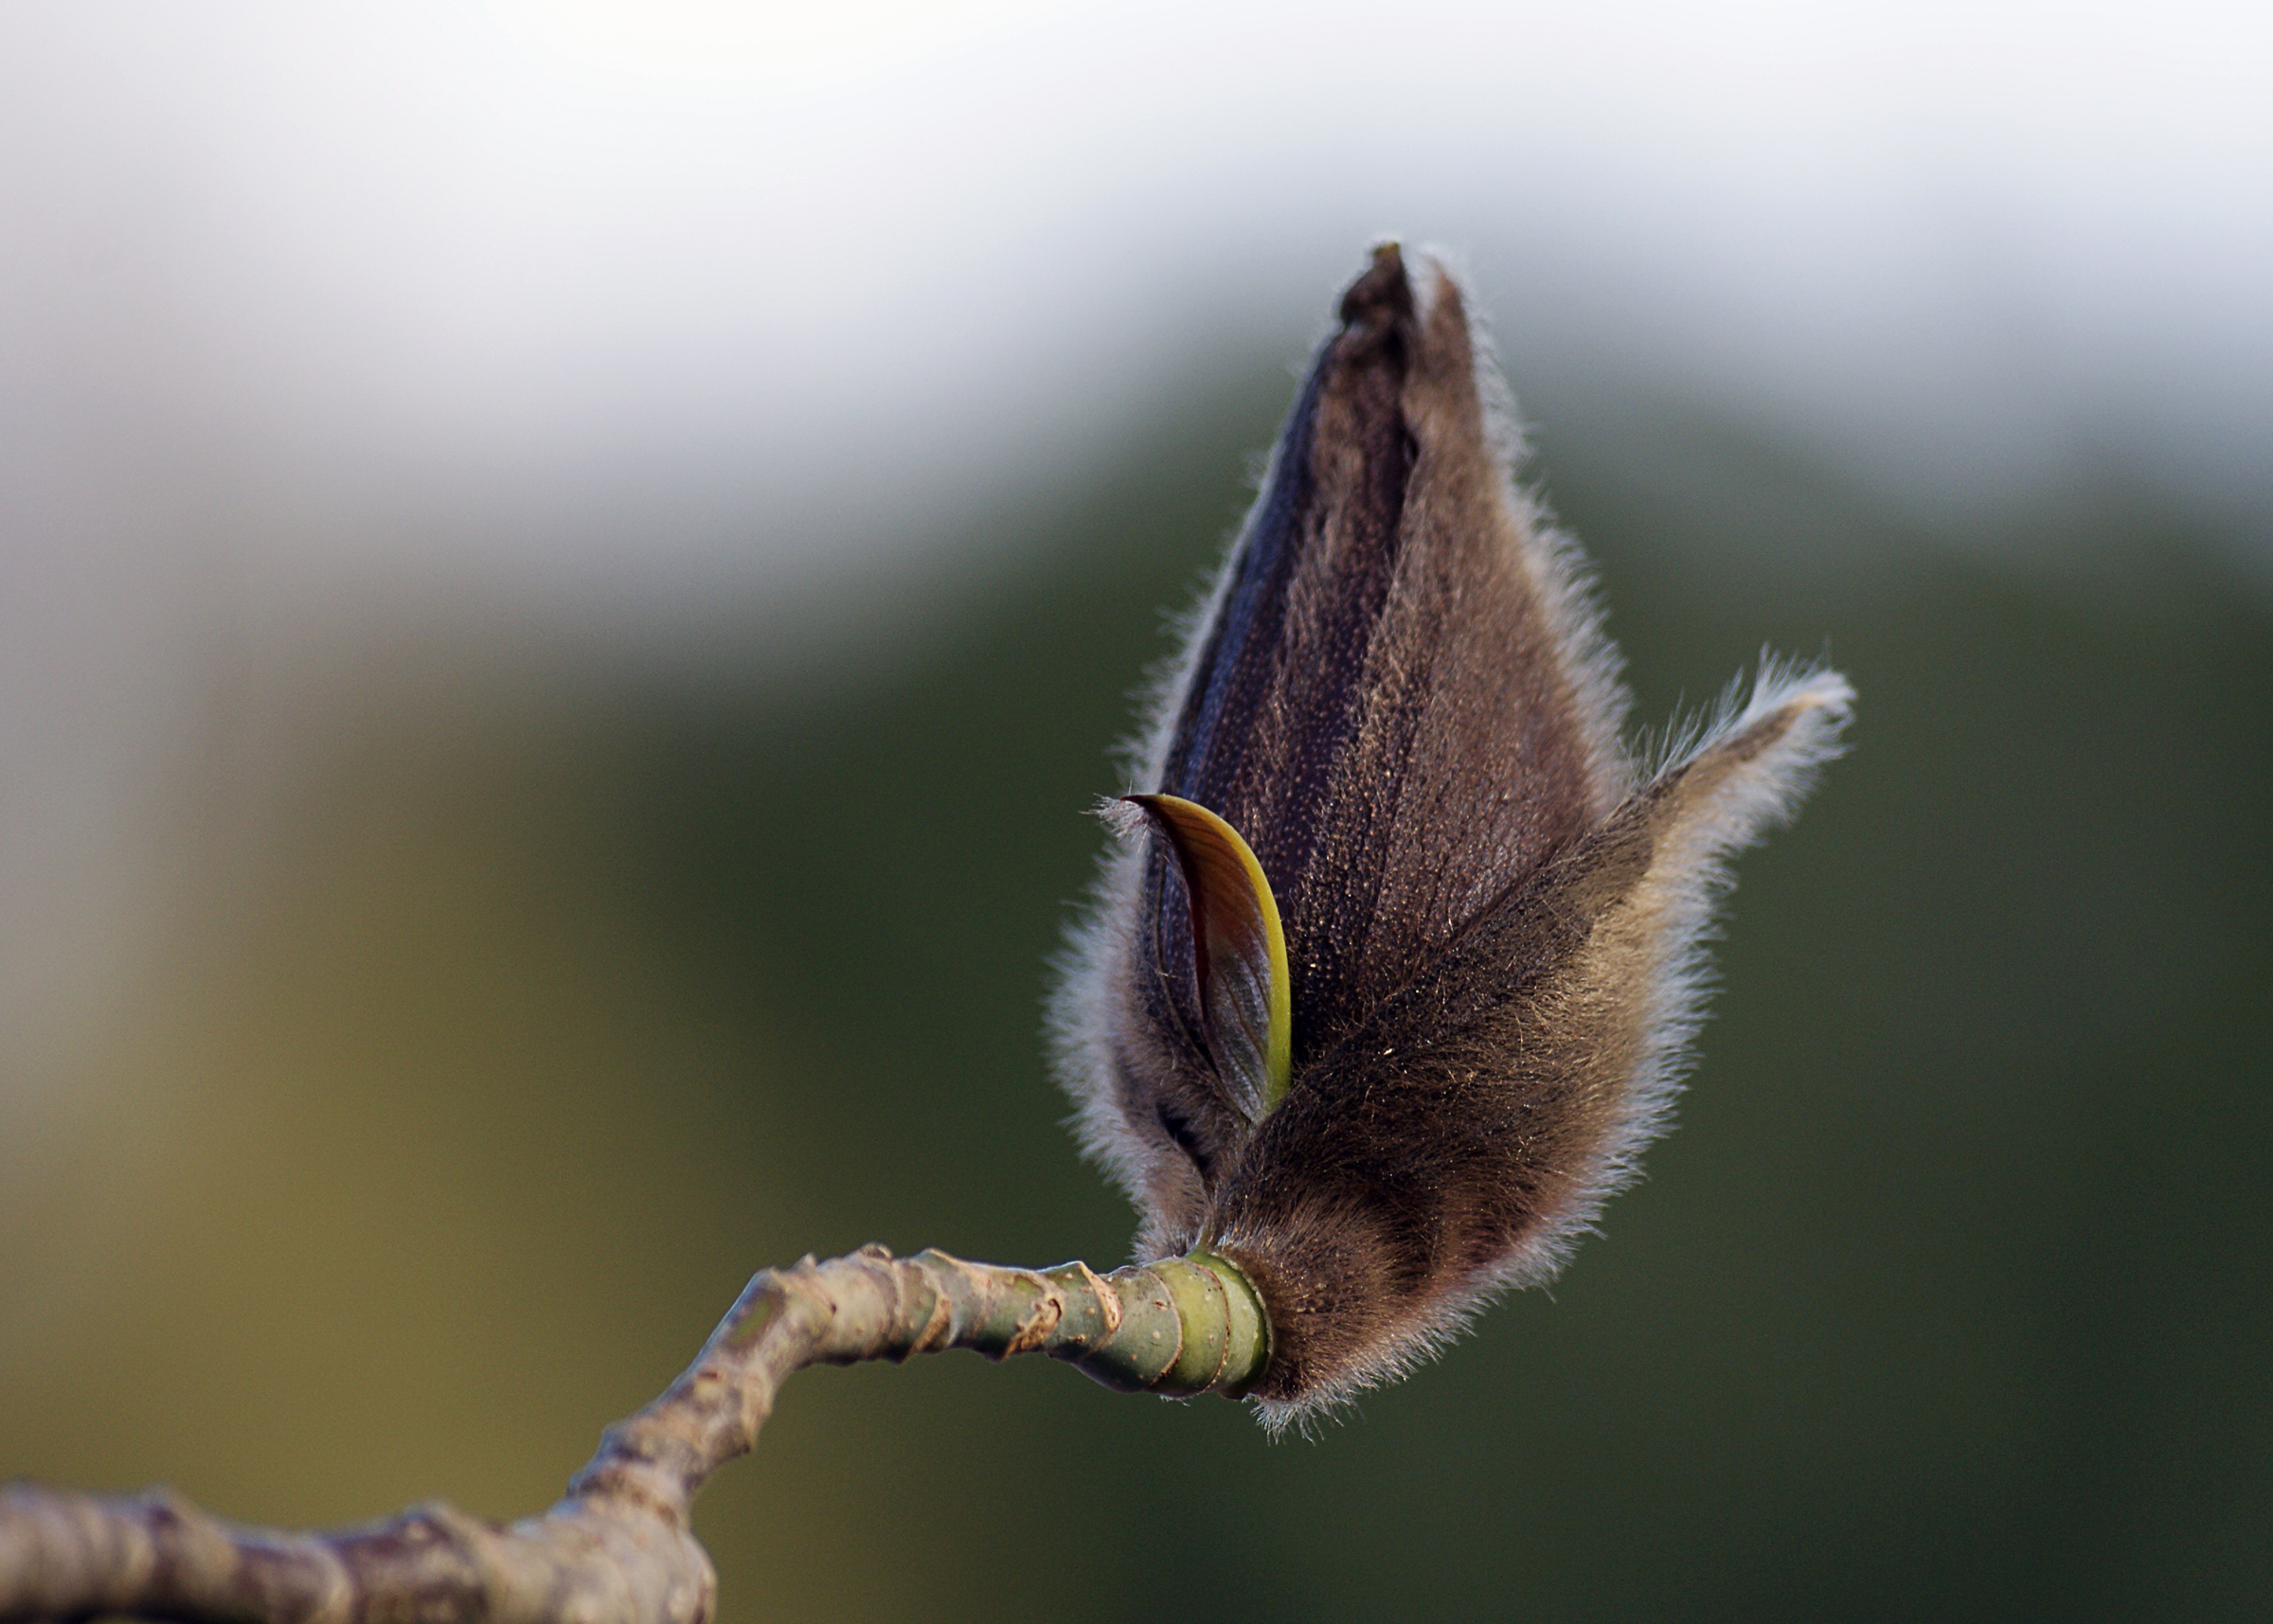
nature, branch, photography, leaf, flower, wildlife, insect, moth, flora, fauna, invertebrate, close up, buds, pinkflower, magnolia, pinkbuds, magnoliaceae, flowerontree, largeflower, furrybuds, macro photography, plant stem, moths and butterflies